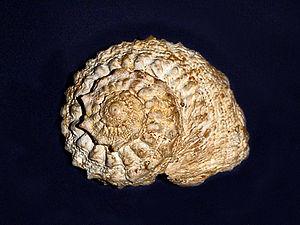
Bolma rugosa est une espèce de mollusques gastéropodes de la famille des Turbinidae, vivant dans presque toute la Méditerranée.